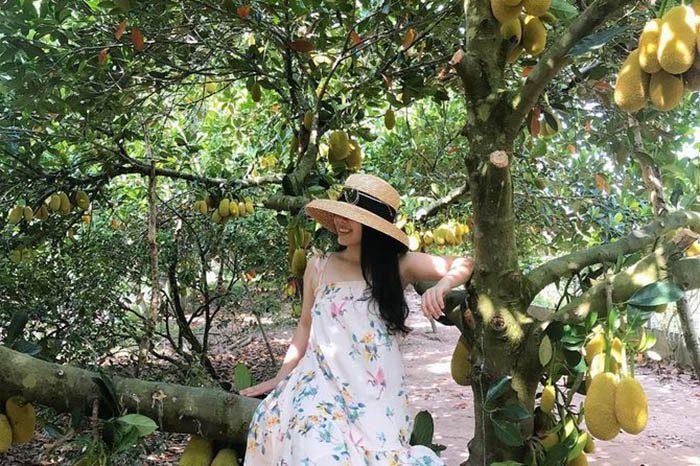
đây là hình ảnh chụp một cô gái bên trong vườn cây ăn quả